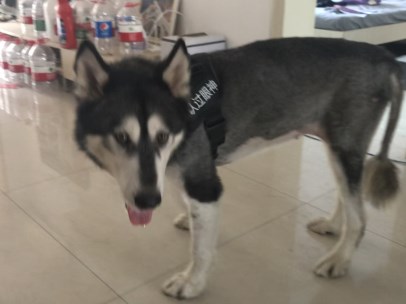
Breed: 1324-n000004-malamute